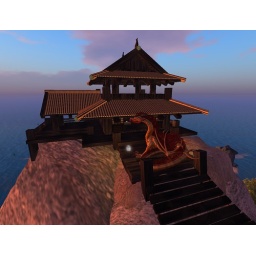
Sitting in the evening sun. The bridge is able to bear a dragon.